Marc Sinden

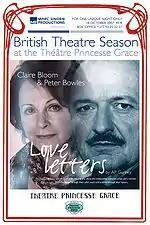
Poster for the "British Theatre Season, Monaco"

In 1998, he resumed his independent career as Marc Sinden Productions and produced and co-directed "Shakespeare's Villains" (Haymarket) with Steven Berkoff, which was nominated for a Society of London Theatre Laurence Olivier Award for Best Entertainment. In 2000 the production won the LA Weekly Theater Award for Solo Performance. He also produced the 25th anniversary revival of "East", directed by the plays author Steven Berkoff, winning the Stage Award for Best Ensemble work at the Edinburgh Festival Fringe, (Pleasance Courtyard, Edinburgh; Le Théâtre Silvia Monfort, Paris & Vaudeville). Sinden is also the producer of Berkoff's "An Actors Lament", Berkoff's first verse-play since "Decadence" in 1981.